Rebel Faction (Cultural Revolution)

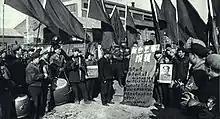
Rebel workers at Harbin Forestry Machinery Factory, 1967

As the Red Guard movement progressed, the working class also became involved in the movement. Compared to the students, the workers had much less propaganda tools, but Mao expressed clear support for the workers in 1968.